Università Iuav di Venezia

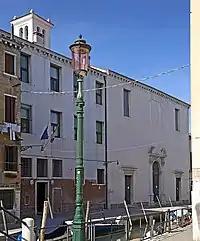
Terese Dorsoduro 2206 (building on the left), seat of teaching activities

Campo della Lana is the seat of administration office, infrastructure management, financial and human resources offices, student service offices, another building is Casa del gondolier seat of Lama – laboratory for the analysis of antique materials while Magazzino 6 & Magazzino 7, Masieri, and Terese are seats of teaching activities.